Describe the emotion expressed in this image:  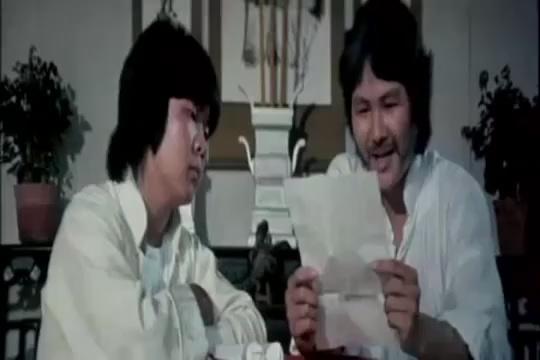
This person displays Fear, valence and arousal with low intensity.